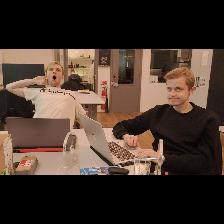
Label: Human